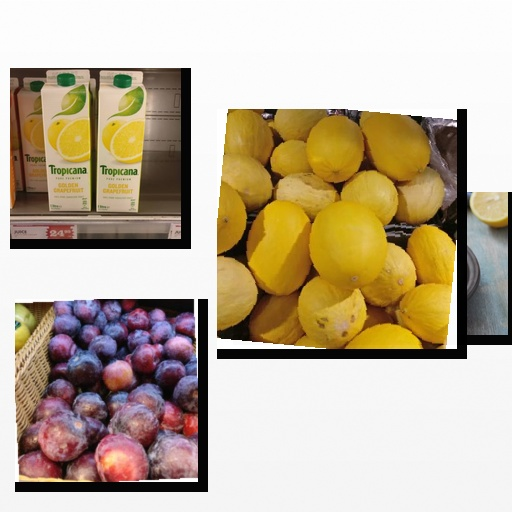
Food items: ginger, golden_grapefruit_juice, plum, melon